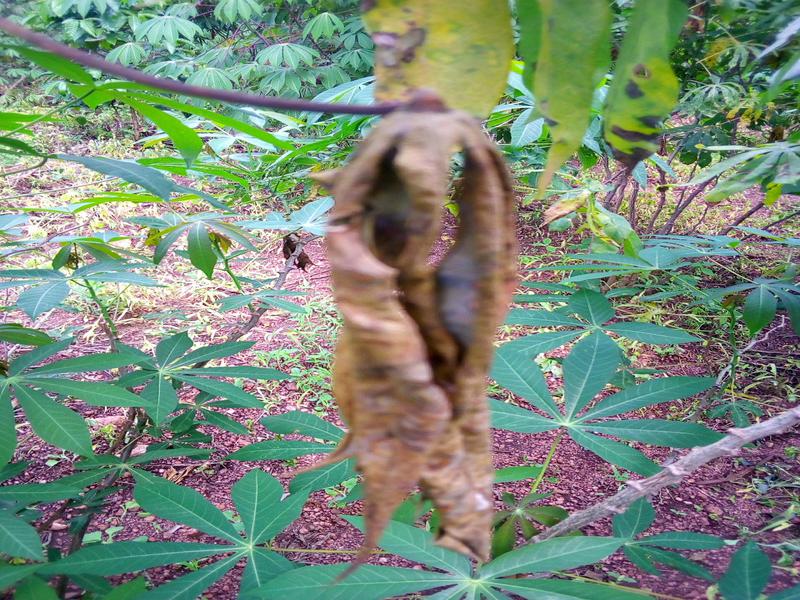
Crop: cassava
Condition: healthy